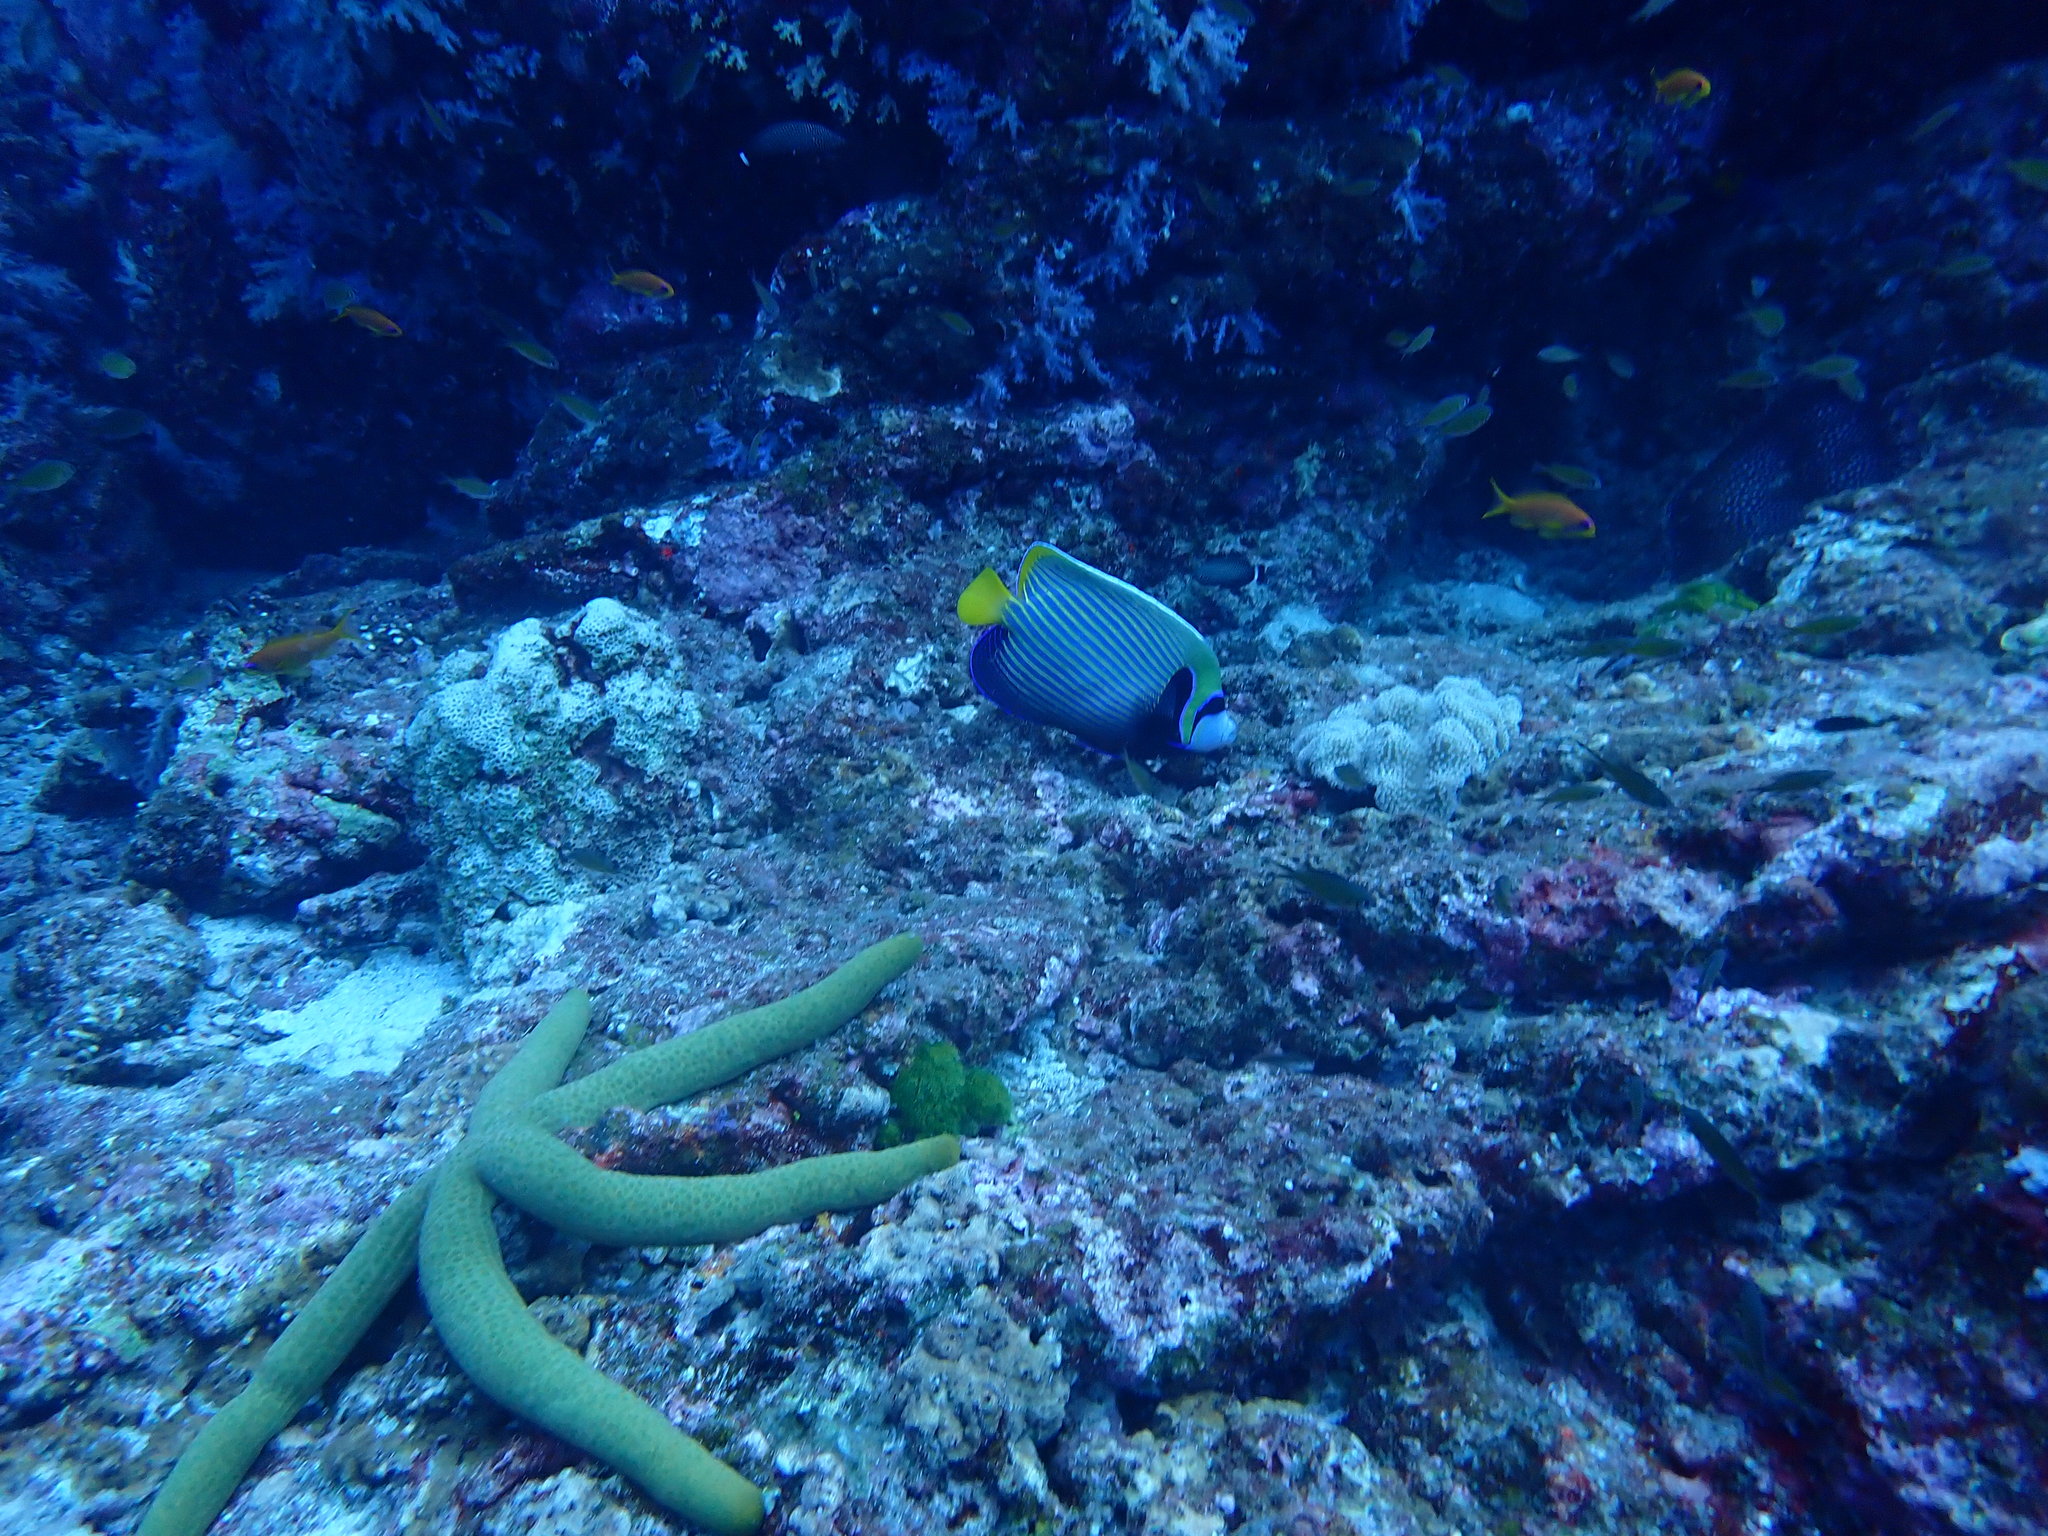
Pomacanthus imperator (Emperor Angelfish)